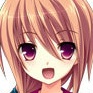
Portrait style: Anime Portrait